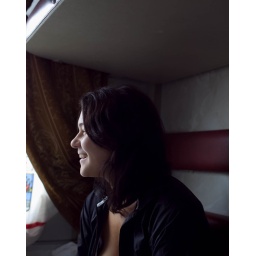
A girl from Tobolsk in train